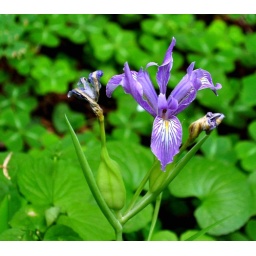
Iris growing wild in a bed of green under redwoods on the Avenue of the Giants